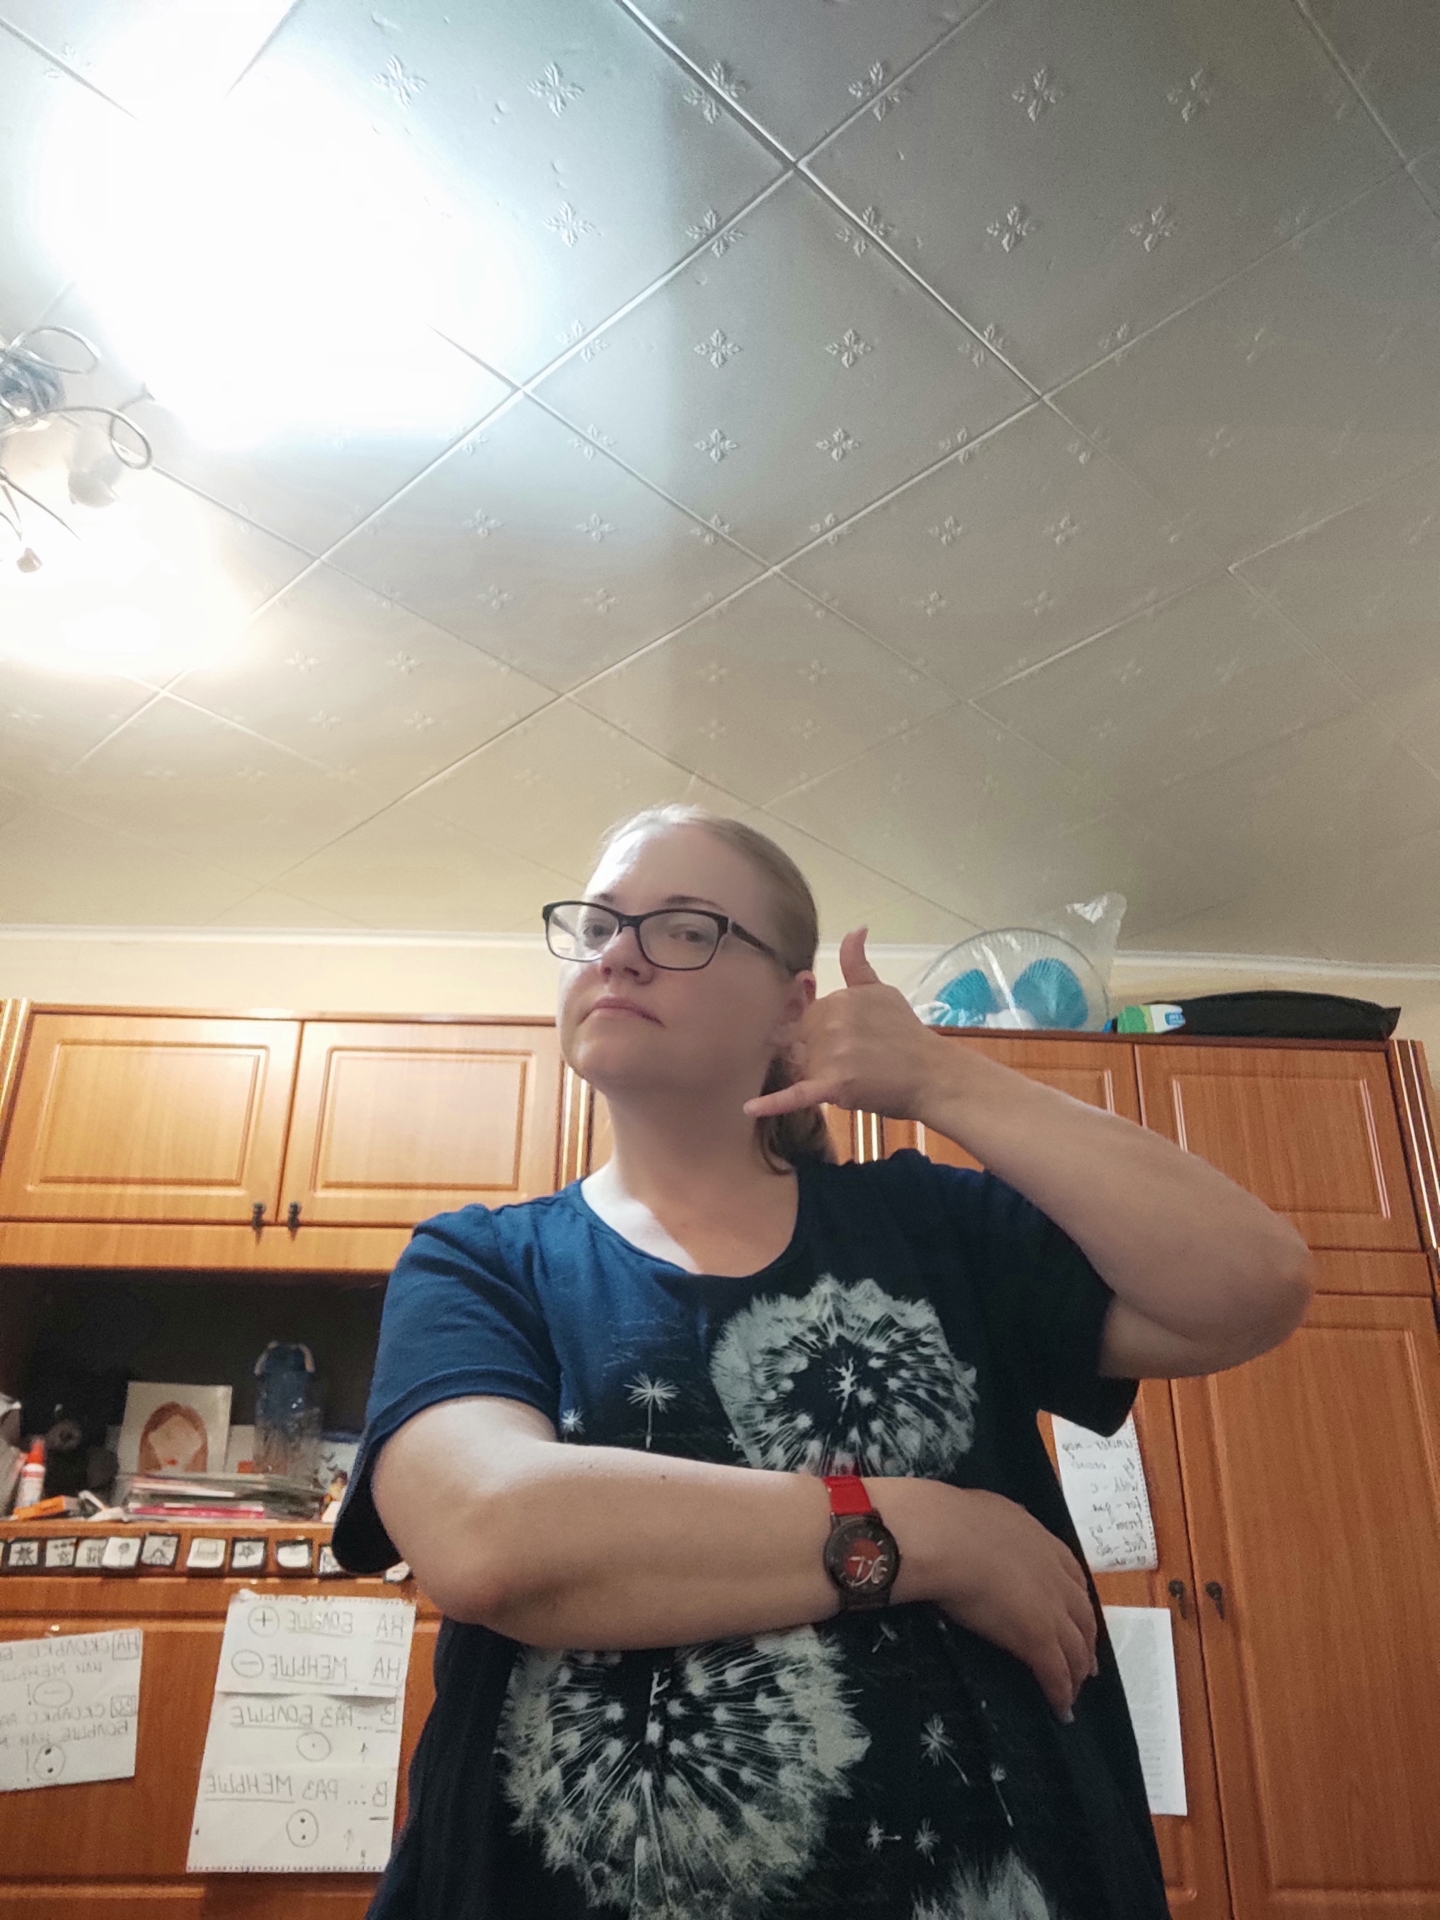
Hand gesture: call